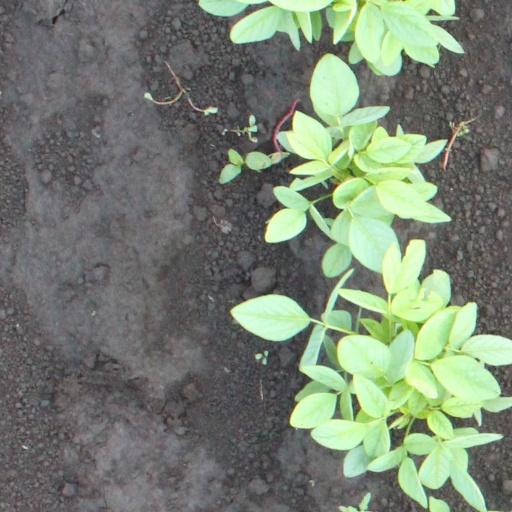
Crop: soybean